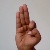
The image shows a hand gesture representing the letter 'F' in Indian Sign Language.